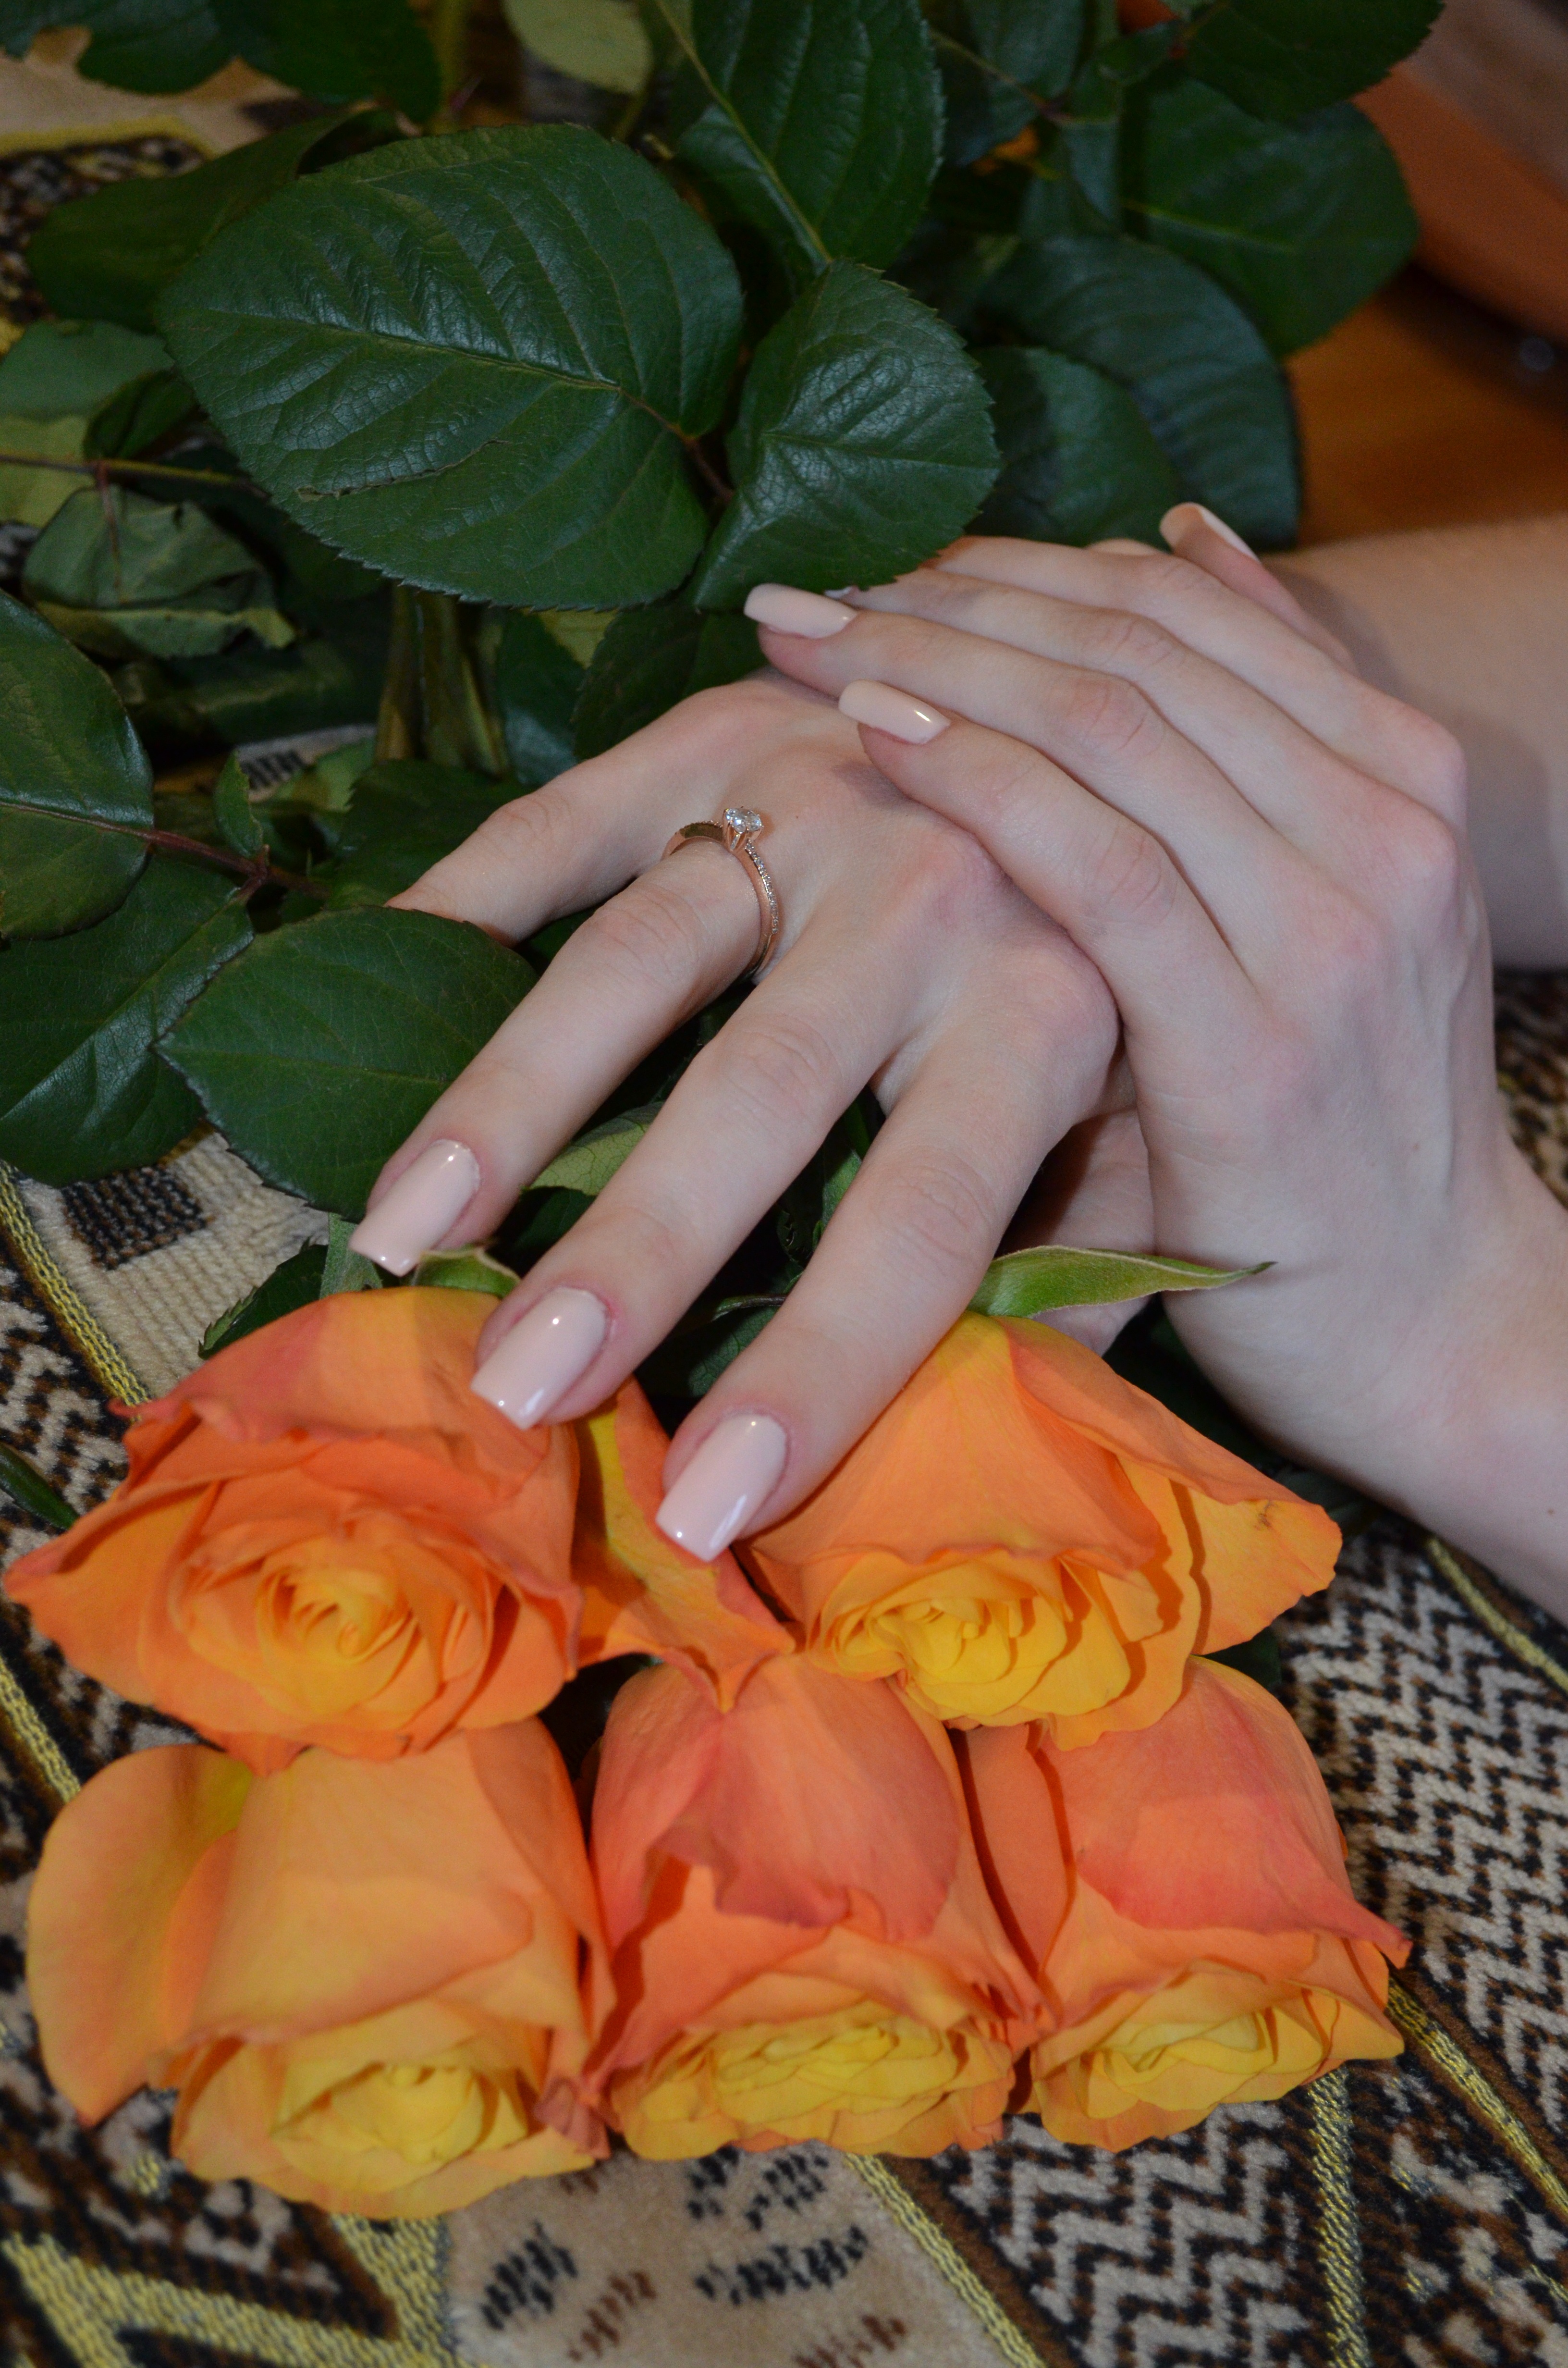
plant, leaf, ring, flower, petal, food, produce, yellow, flora, engagement, flowers, carving, floristry, female hands, flowering plant, land plant